Tongariro Alpine Crossing

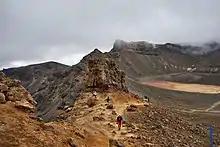
A view of harsh volcanic landscape on the Tongariro Alpine Crossing

Most of the walk is through raw volcanic terrain. The three volcanoes in the area are all highly active and the terrain reflects this. Solidified lava flows, loose tephra, and solidified volcanic lava bombs abound. Large amounts of minerals are brought to the surface and are highly visible in the colours of rocks and ridges. Active fumaroles abound on several sections of the walk, constantly emitting steam and sulphur dioxide gas into the air and depositing yellow sulphur specks around their edges. The lakes and pools on the walk are deeply coloured by the volcanic minerals dissolved in them. Some areas feature large springs emitting near-boiling water and torrents of steam. The terrain underfoot for most of the walk is either sharp edged new volcanic rock or loose and shifting tephra, mainly ash and lapilli. In some crater areas it is finer ash that has become moist and compacted.